Kiev Arsenal January Uprising

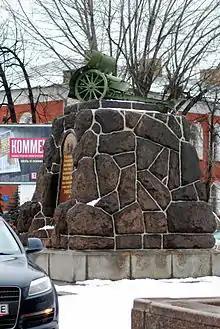
A monument to the Arsenal uprising in front of Arsenalna metro station, before it was vandalized by activists in June 2019

The Kiev Arsenal January Uprising, sometimes simply called the January Uprising or the January Rebellion, was a Bolshevik-organized workers' armed revolt that started on 1918, at the Arsenal Factory in Kiev during the Ukrainian–Soviet War. The goal of the uprising was to sabotage the ongoing elections to the Ukrainian Constituent Assembly and to support the advancing Red Army. The forces of the Ukrainian People's Republic (UPR) managed to quell the uprising by 1918.